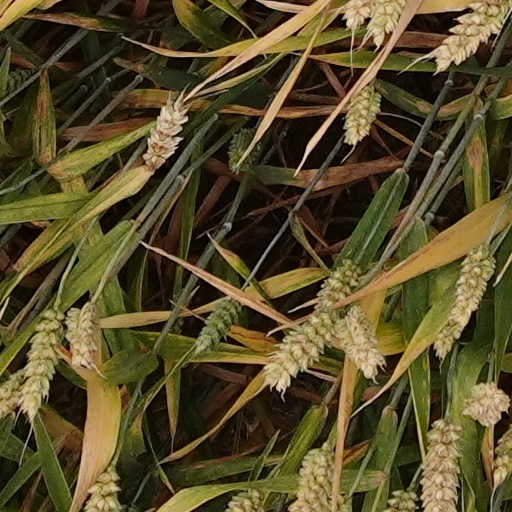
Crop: wheat